Stegouros

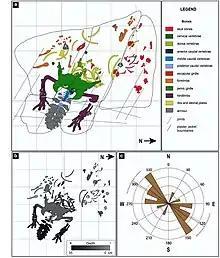
The skeleton as found in situ

In February 2018, the skeleton of a small ankylosaur was recovered by a team of Texan researchers near the Río de las Chinas valley of Ultima Esperanza province in the Magallanes y la Antártica Chilena region of southern Chile.